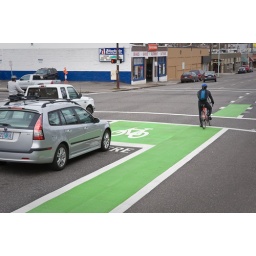
The first bike box in Portland in action.